Meadow brown

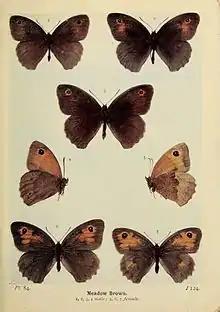
Figures 1–4 male and 5–7 female

Similar species are the gatekeeper (which prefers to rest with its wings open) and the small heath (which is smaller). More similar are the dusky meadow brown ("Hyponephele lycaon" smaller, male androconial area obliquely directed and divided into three parts by veins Cu1 and Cu2, female with two ochreous ringed eye-spots) is otherwise very similar, "Pyronia janiroides", "Hyponephele moroccana", "Hyponephele lycaon" and "Hyponephele lupina". Most problematic is the cryptic species complex of "Maniola" ("Maniola telmessia", "Maniola nurag", "Maniola chia", "Maniola halicarnassus" and "Maniola cypricola").